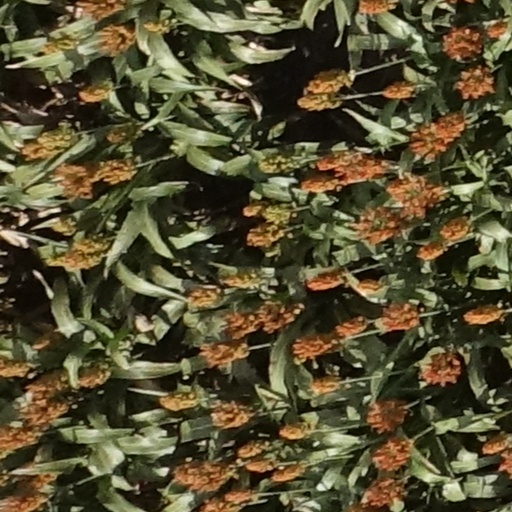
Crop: sorghum